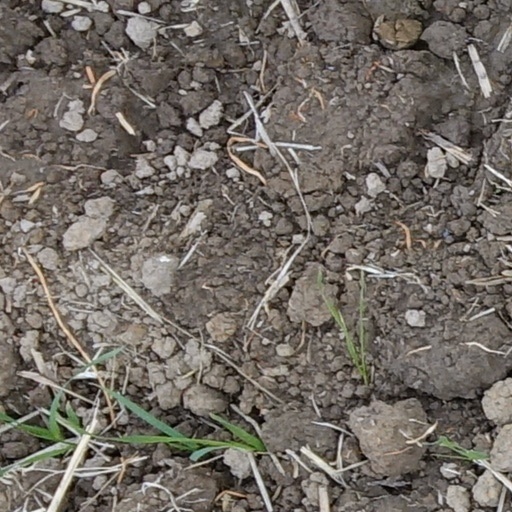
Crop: wheat